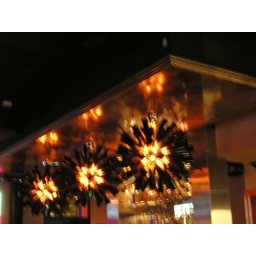
black lamps over the bar